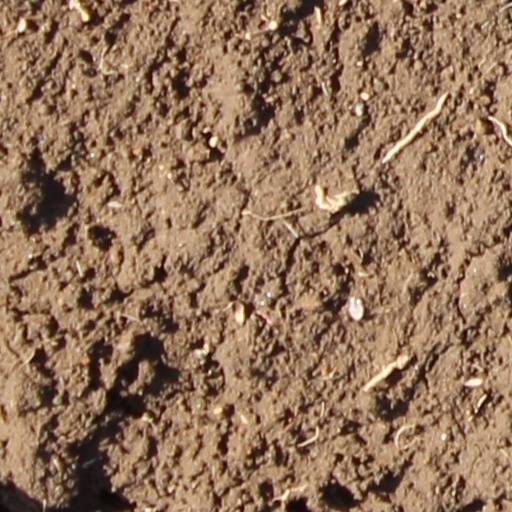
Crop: wheat